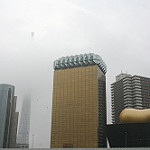
Scene: Outdoor